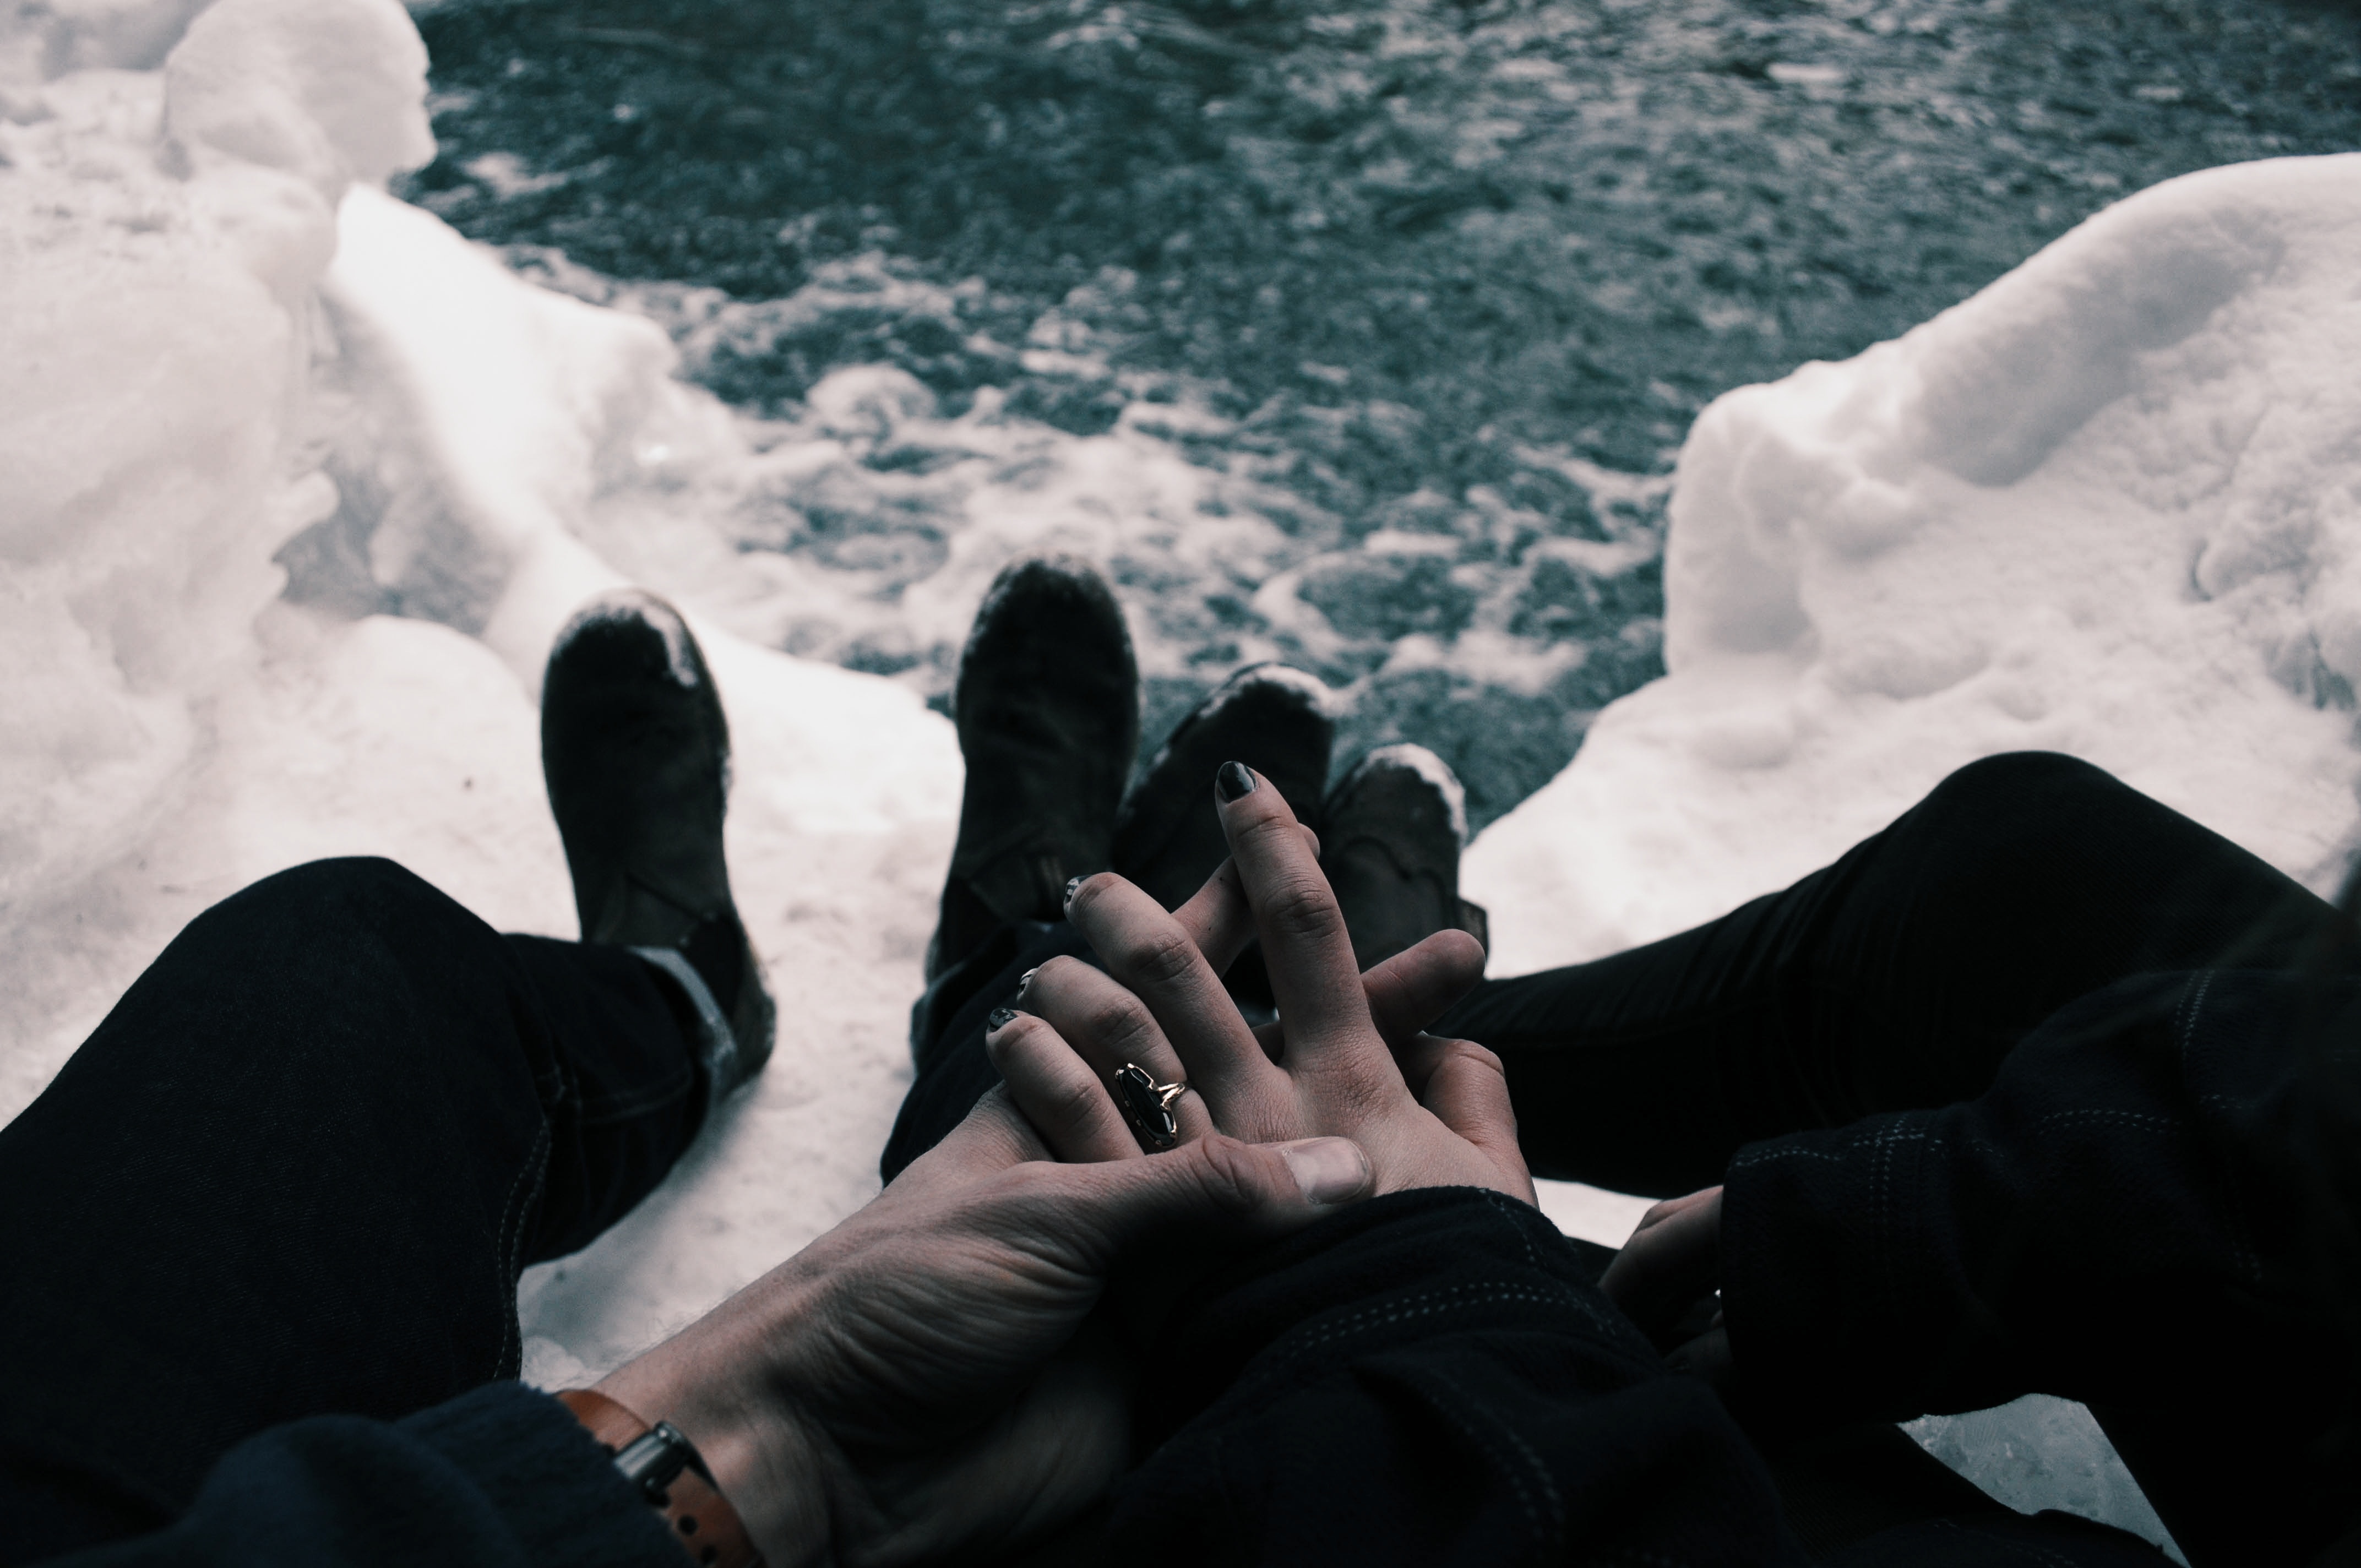
hand, man, snow, ring, leg, love, sitting, couple, romance, black, beauty, interaction, human positions